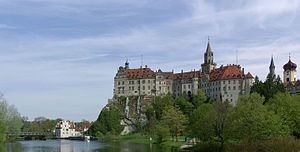
Hohenzollern-Sigmaringen
Schloss Sigmaringen
Hohenzollern-Sigmaringen er den schwabiske linje af huset Hohenzollern, som var forblevet katolsk. Hohenzollernslægten delte sig i begyndelsen af det 13. århundrede i en schwabisk og en frankisk linje, hvoraf den sidste senere kom til at herske over Brandenburg og Preussen.